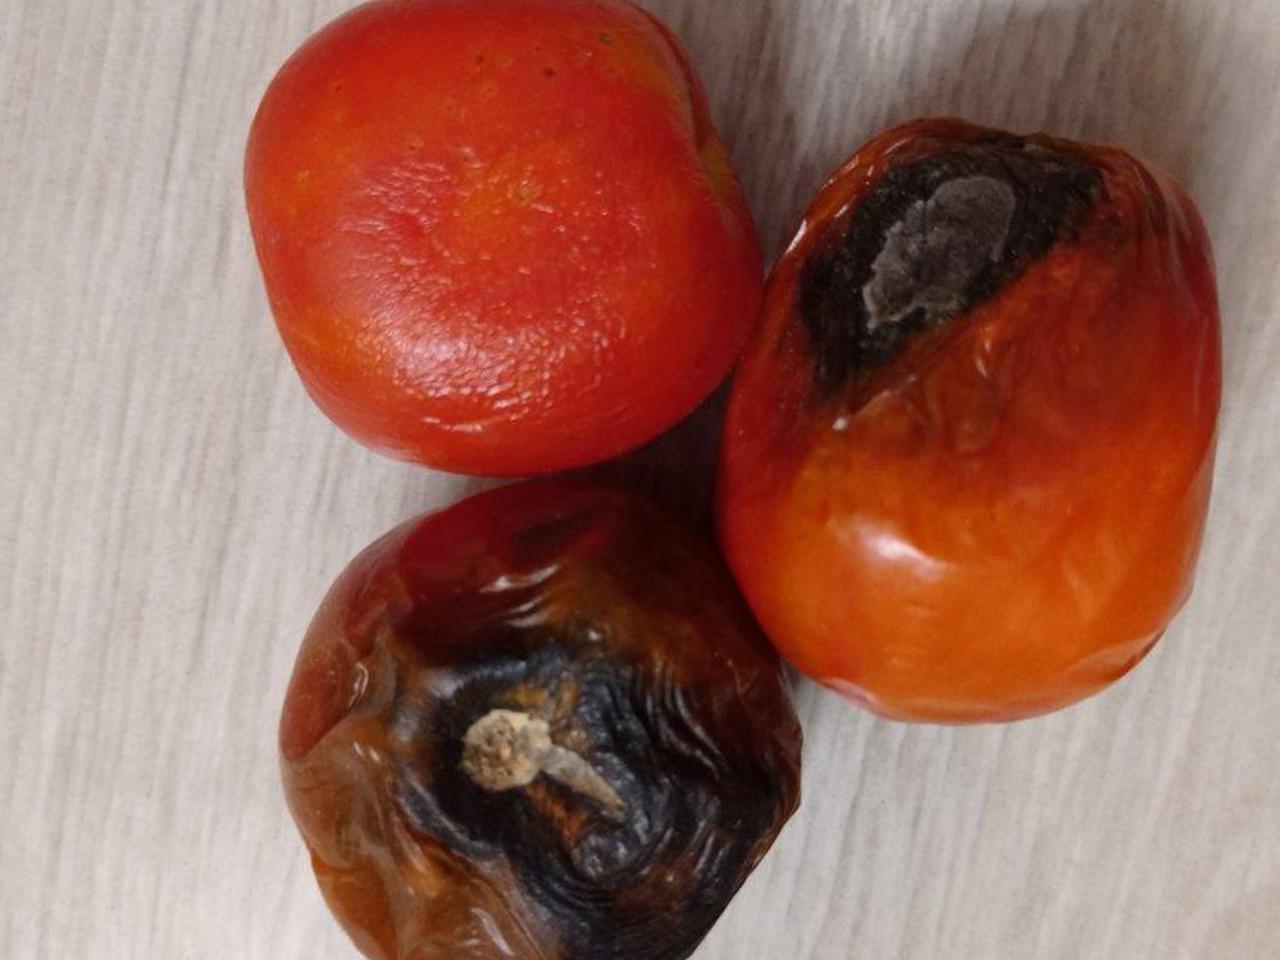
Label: Rotten